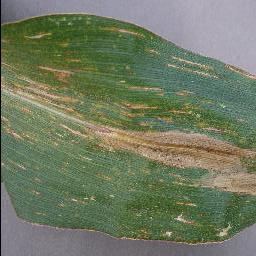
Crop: corn
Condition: (maize)_cercospora_spot_gray_spot